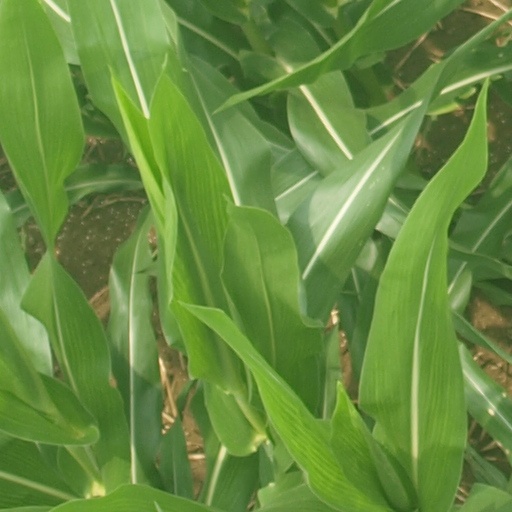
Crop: maize; corn